U.S. Route 6 in Ohio

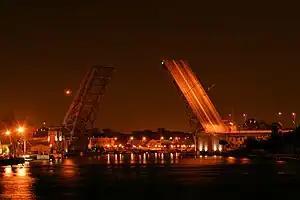
The Charles Berry Bridge over the Black River in Lorain

Just into Erie County, US 6 overlaps SR 269 for , then intersects SR 2 east of the SR 269 concurrency. Just east of this intersection, US 6 enters the city of Sandusky. US 6 passes through a largely residential part of Sandusky. Locally, the highway is also known as Tiffin Avenue, West Washington Street, Warren Street, and Cleveland Road West. Cedar Point is accessed from US 6. Southeast of Sandusky, US 6 passes Griffing Sandusky Airport near Fairview Lanes. As US 6 continues east through Erie County, it passes through the city of Huron, the communities of Mitiwanga and Beulah Beach, and the city of Vermilion before crossing into Lorain County. East of Vermilion, in Lorain County, US 6 enters the city of Lorain, the last major city before the highway reaches Cleveland. In Lorain, US 6 stays close to the Lake Erie shoreline and crosses the Black River on the Charles Berry Bridge, the second-largest bascule bridge in the world. East of Lorain, US 6 passes through Sheffield Lake and Avon Lake before crossing into Cuyahoga County.